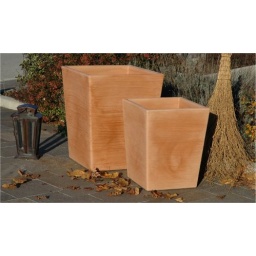
Rosa anticato "Linea Fiore" - Pots for plants and flowers in rotomolded polyethylene